Roger Putnam (British businessman)

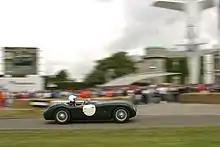
Roger Putnam driving a Jaguar C Type up the hill at the Festival of Speed at Goodwood in 2006

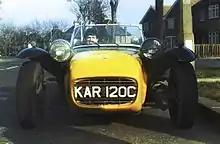
Roger's first company car at Lotus in 1966 was the Lotus 7 used in the cult TV series 'The Prisoner' with Patrick McGoohan

Roger George Putnam has spent over 40 years representing British companies in global markets and has long relationships with motorsports, F1, World Sportscar Championship and the World Rally Championships.